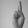
ASL letter: R